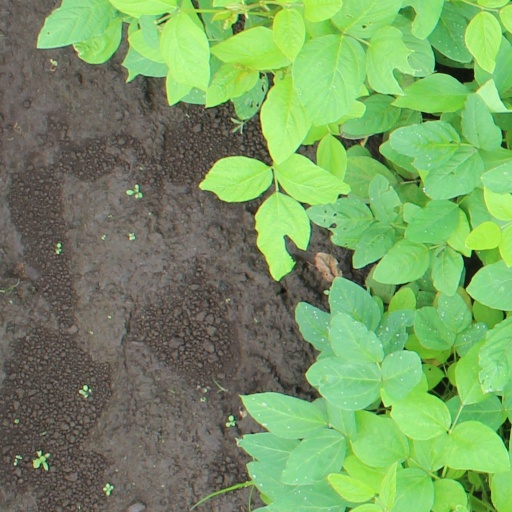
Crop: soybean